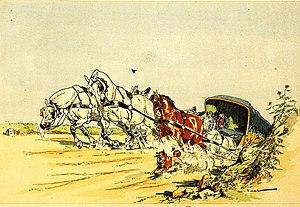
Le Coche et la Mouche est la neuvième fable du livre VII de Jean de La Fontaine situé dans le second recueil des Fables de La Fontaine, édité pour la première fois en 1678.